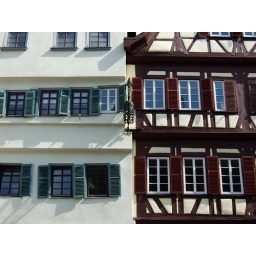
They say the window with the white frame in the white house, belongs to the brown house internally.